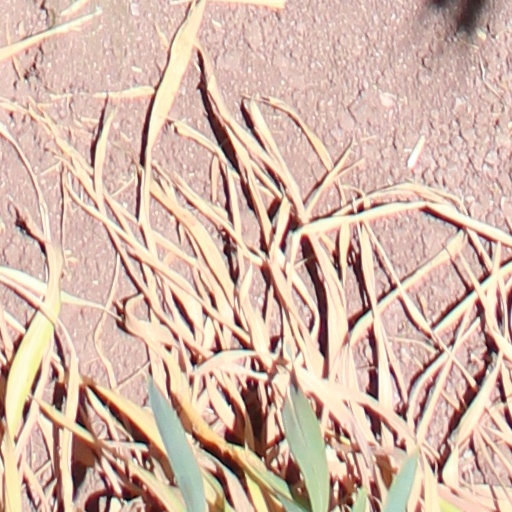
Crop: wheat